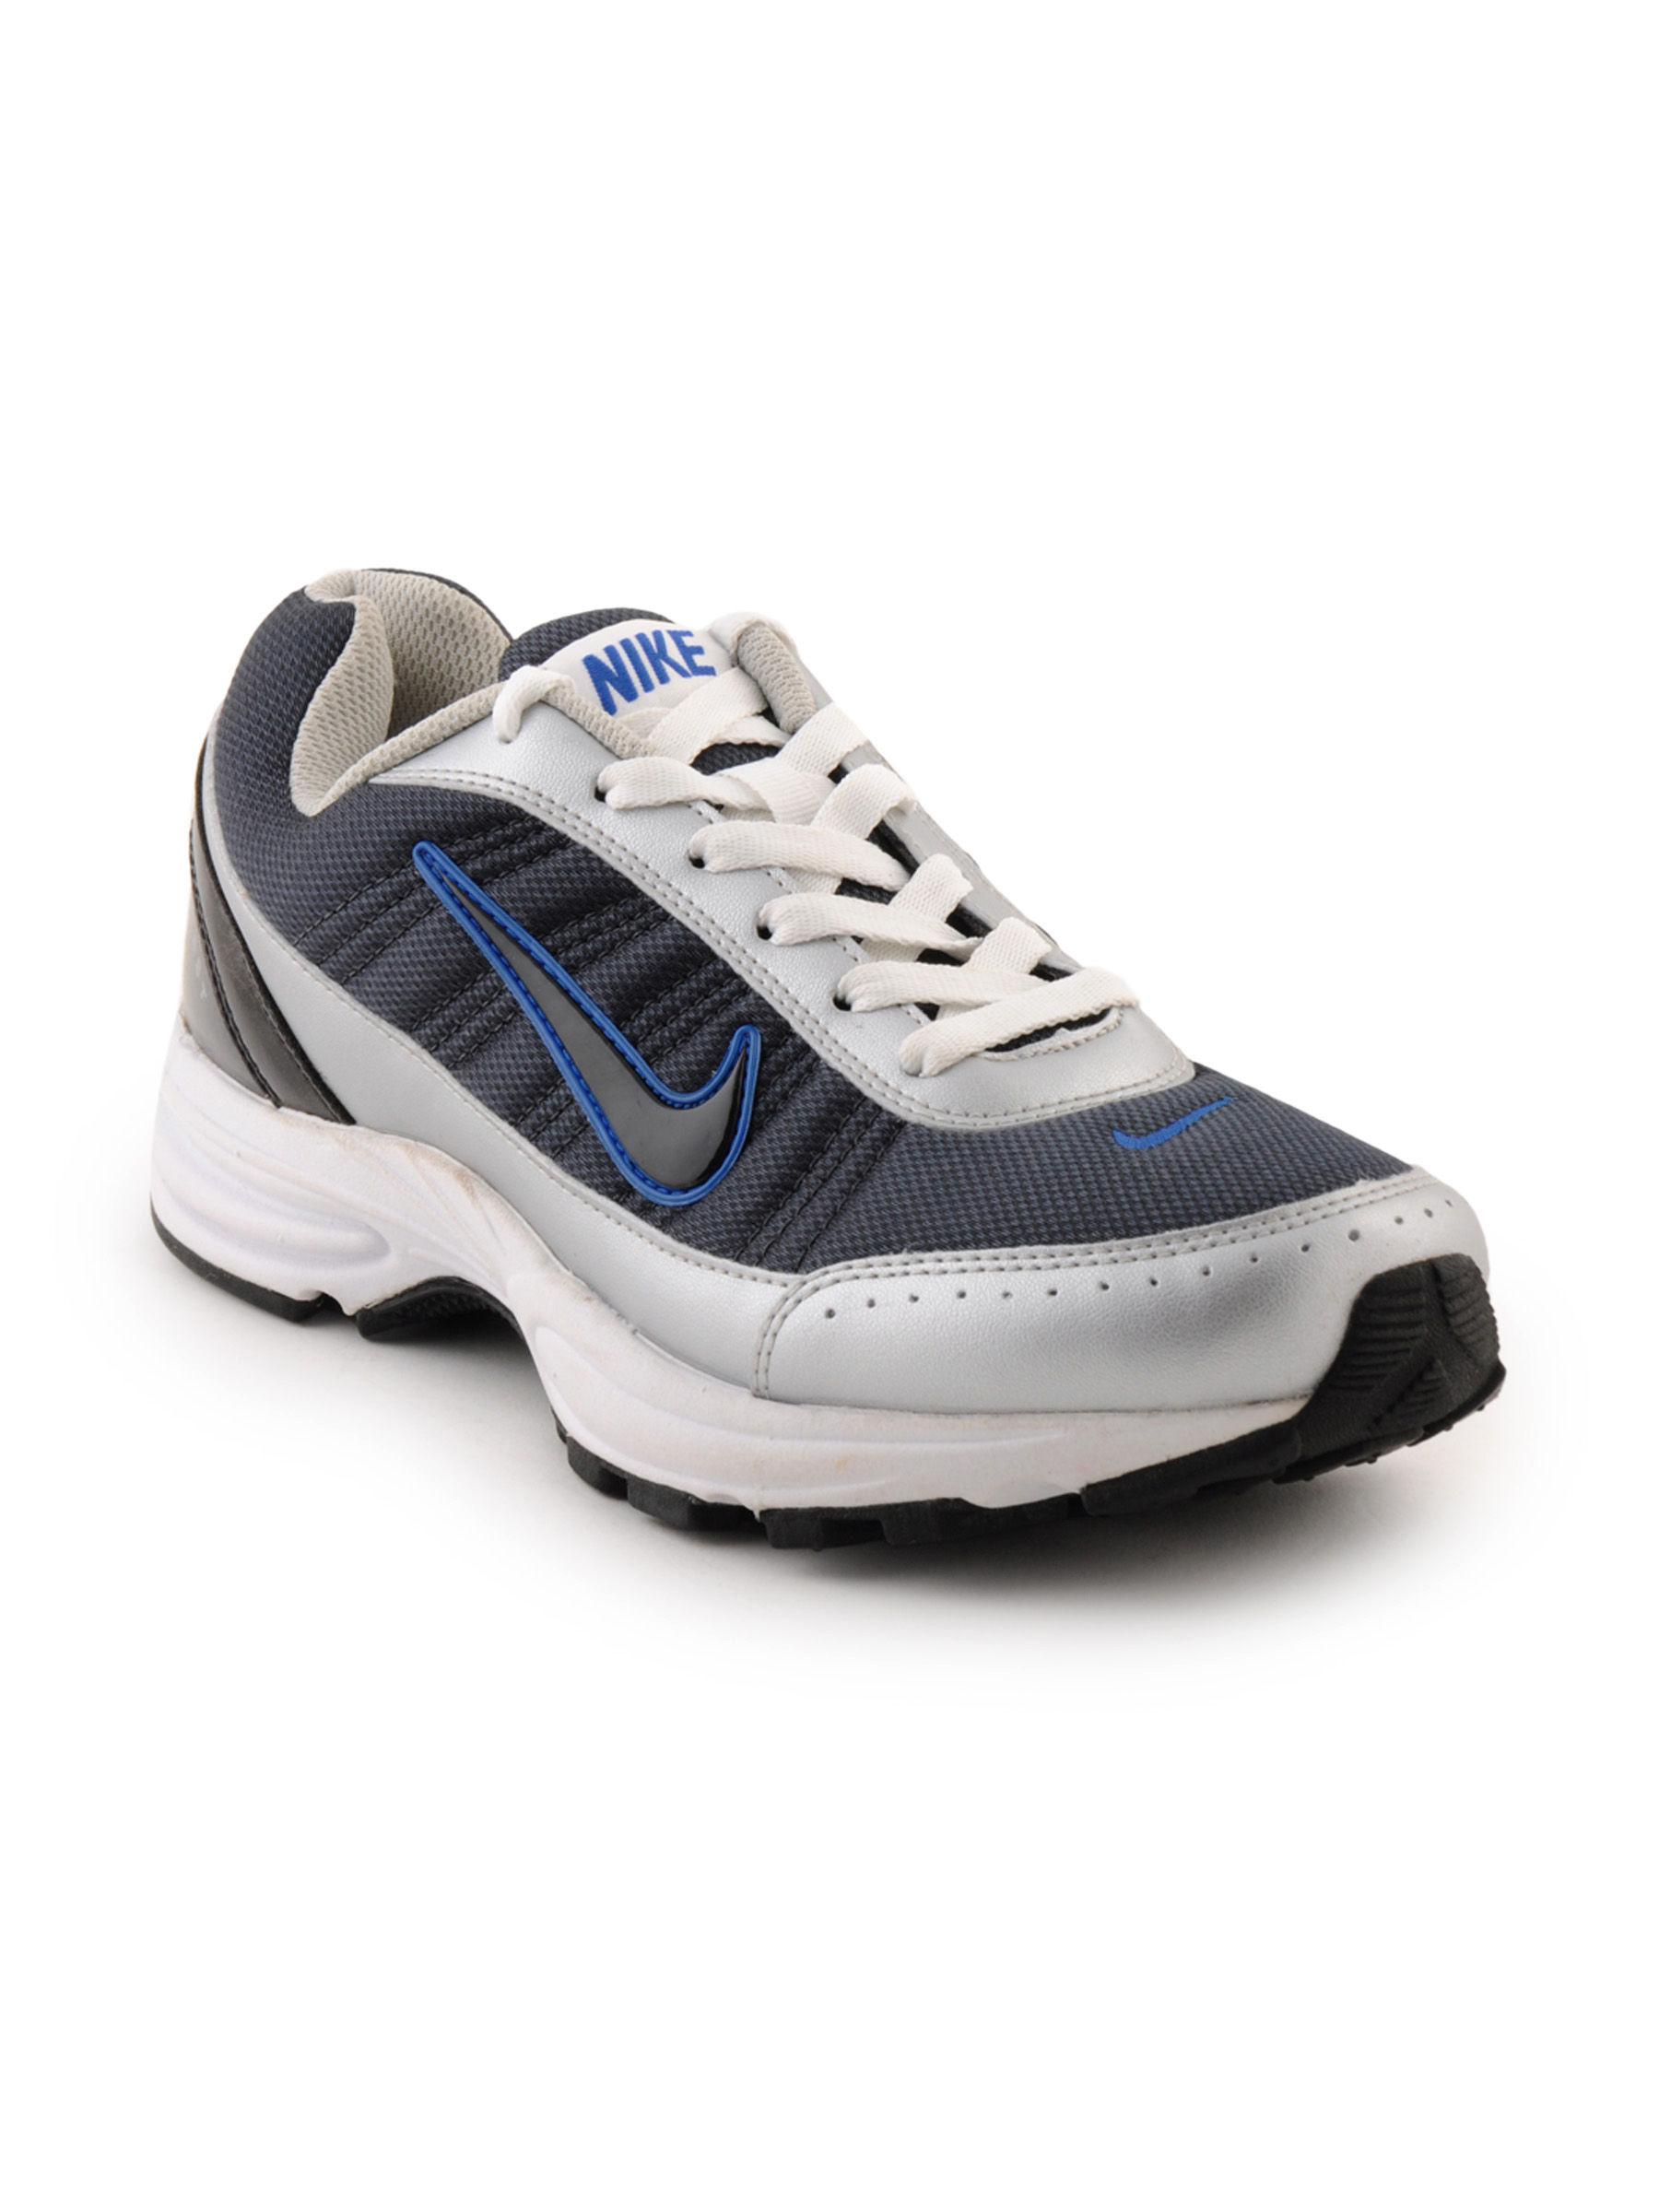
Nike Men Transform III Charcoal Sports Shoes
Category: Footwear / Shoes / Sports Shoes
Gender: Men
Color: Charcoal
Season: Summer 2012
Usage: Sports